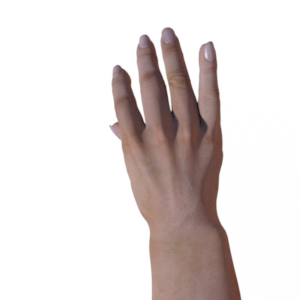
Label: paper